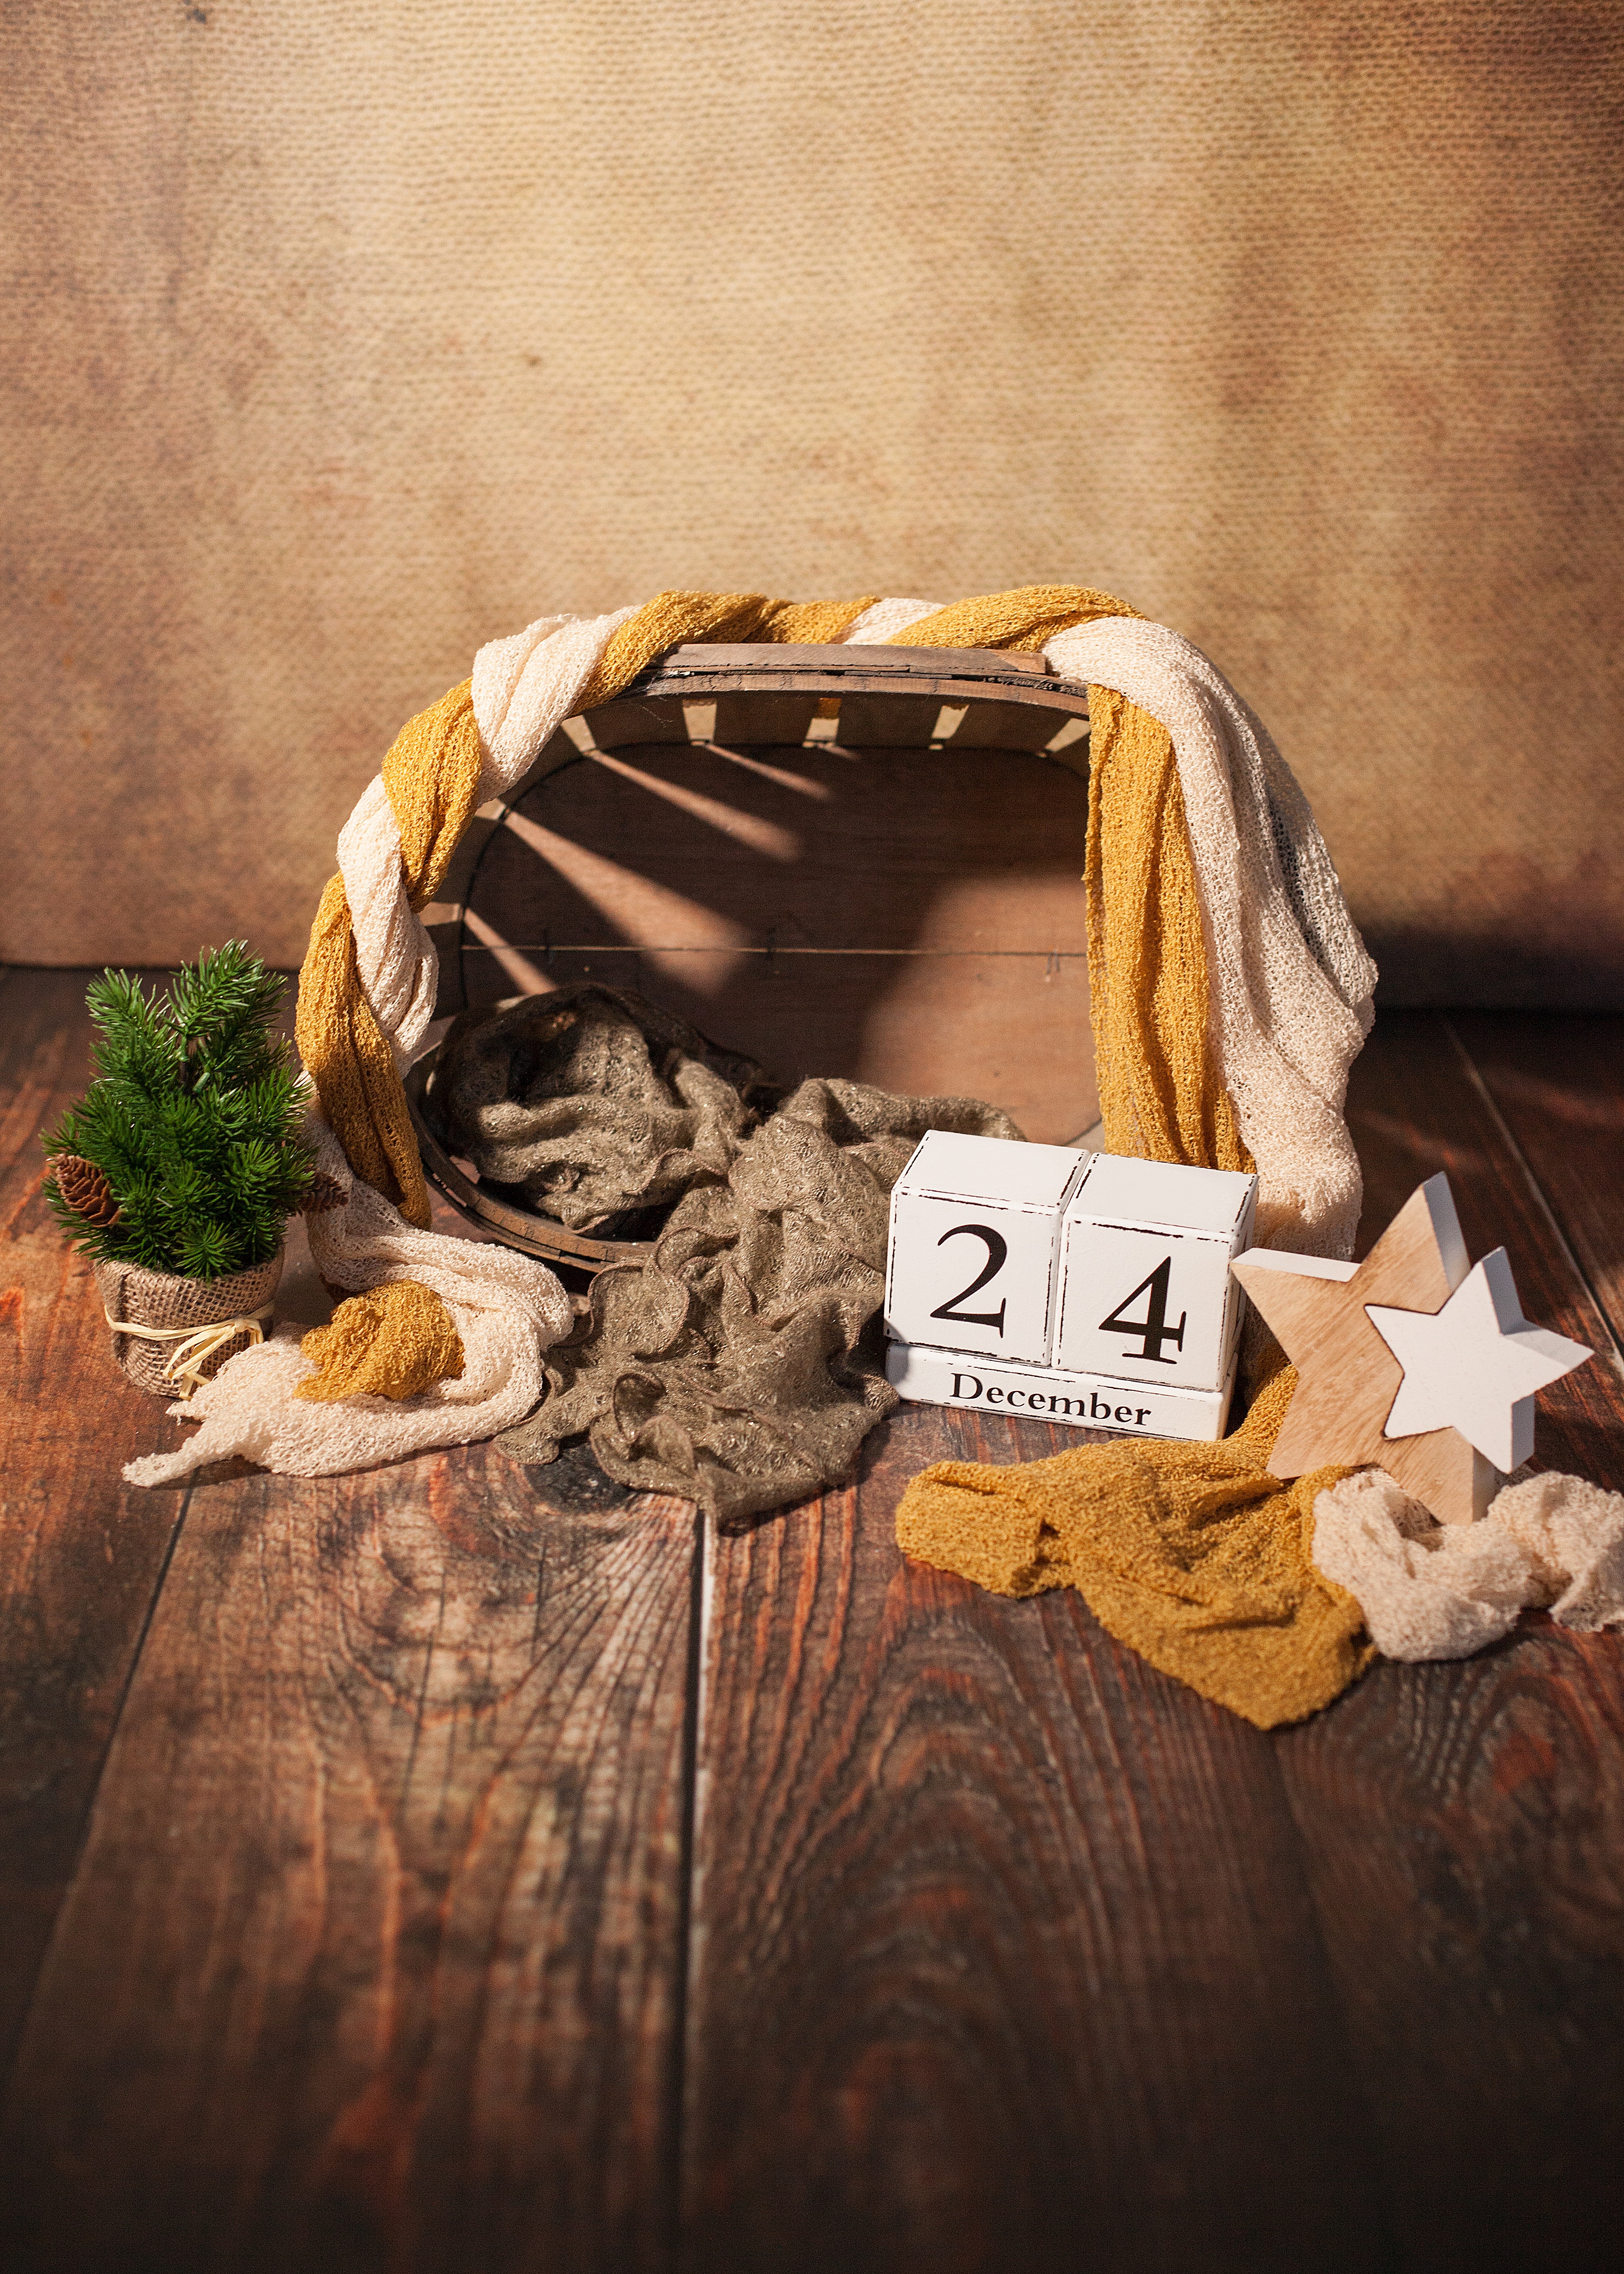
wood, photography, warm, star, cozy, basket, christmas, still life, painting, art, towels, 24, poinsettia, december, christmas jewelry, christmas eve, props, photo shoot